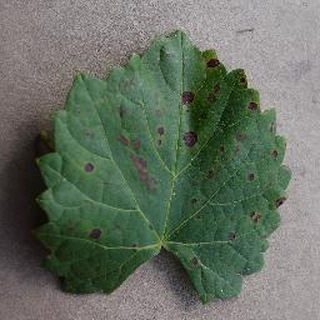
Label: grape_black_rot